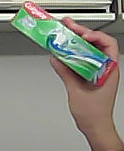
Product: colgate_toothpaste